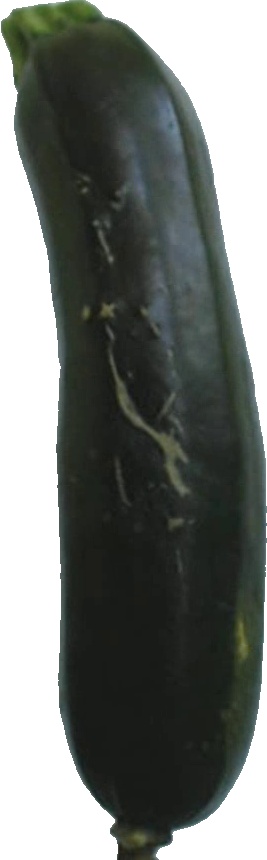
Label: zucchini_dark_1